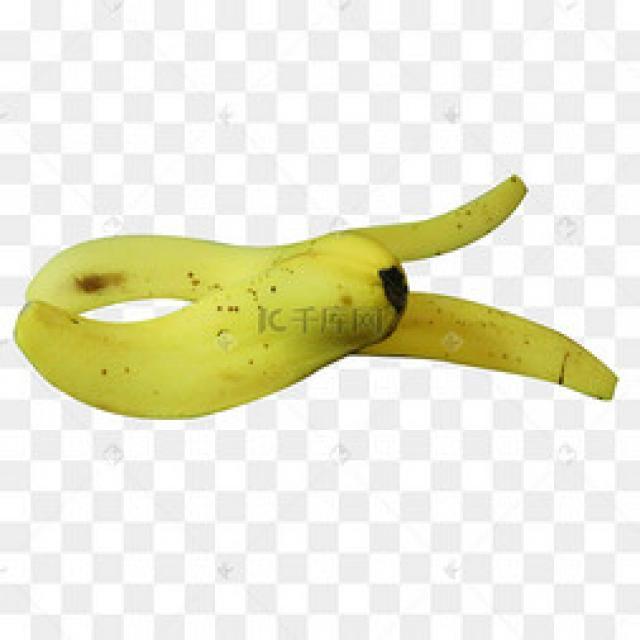
Label: bananas